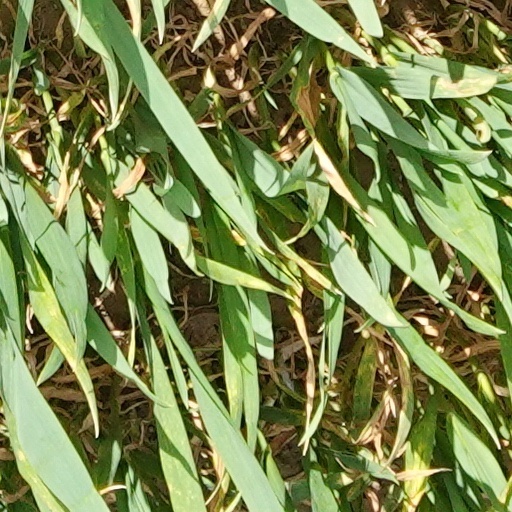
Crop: wheat